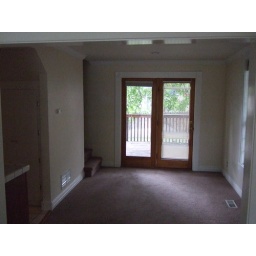
I think this is the dinning room, kitchen at the left and stairs by the back door